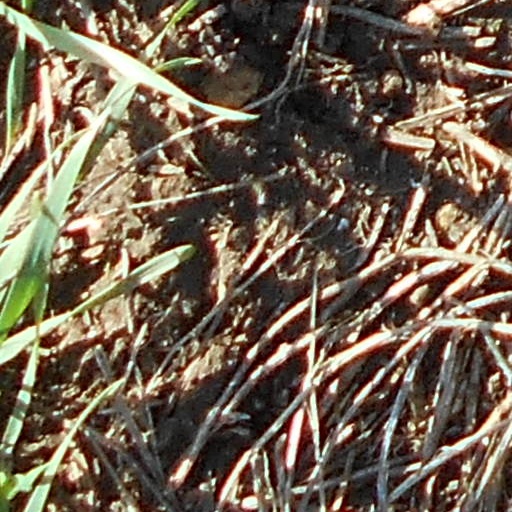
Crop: wheat